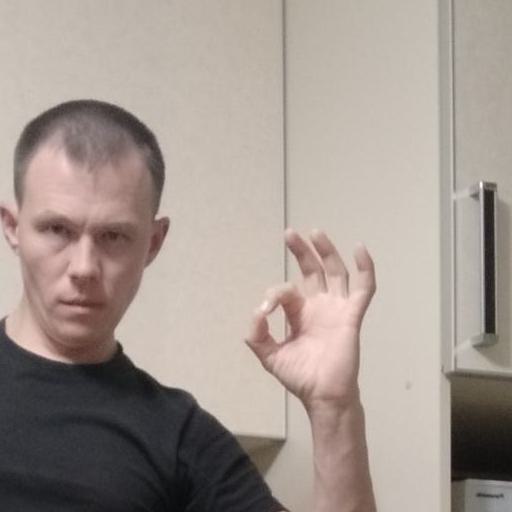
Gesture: ok